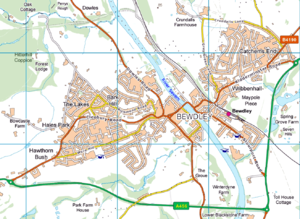
Bewdley est une ville et une paroisse civile anglaise située dans le district de Wyre Forest, dans la région de Worcestershire.